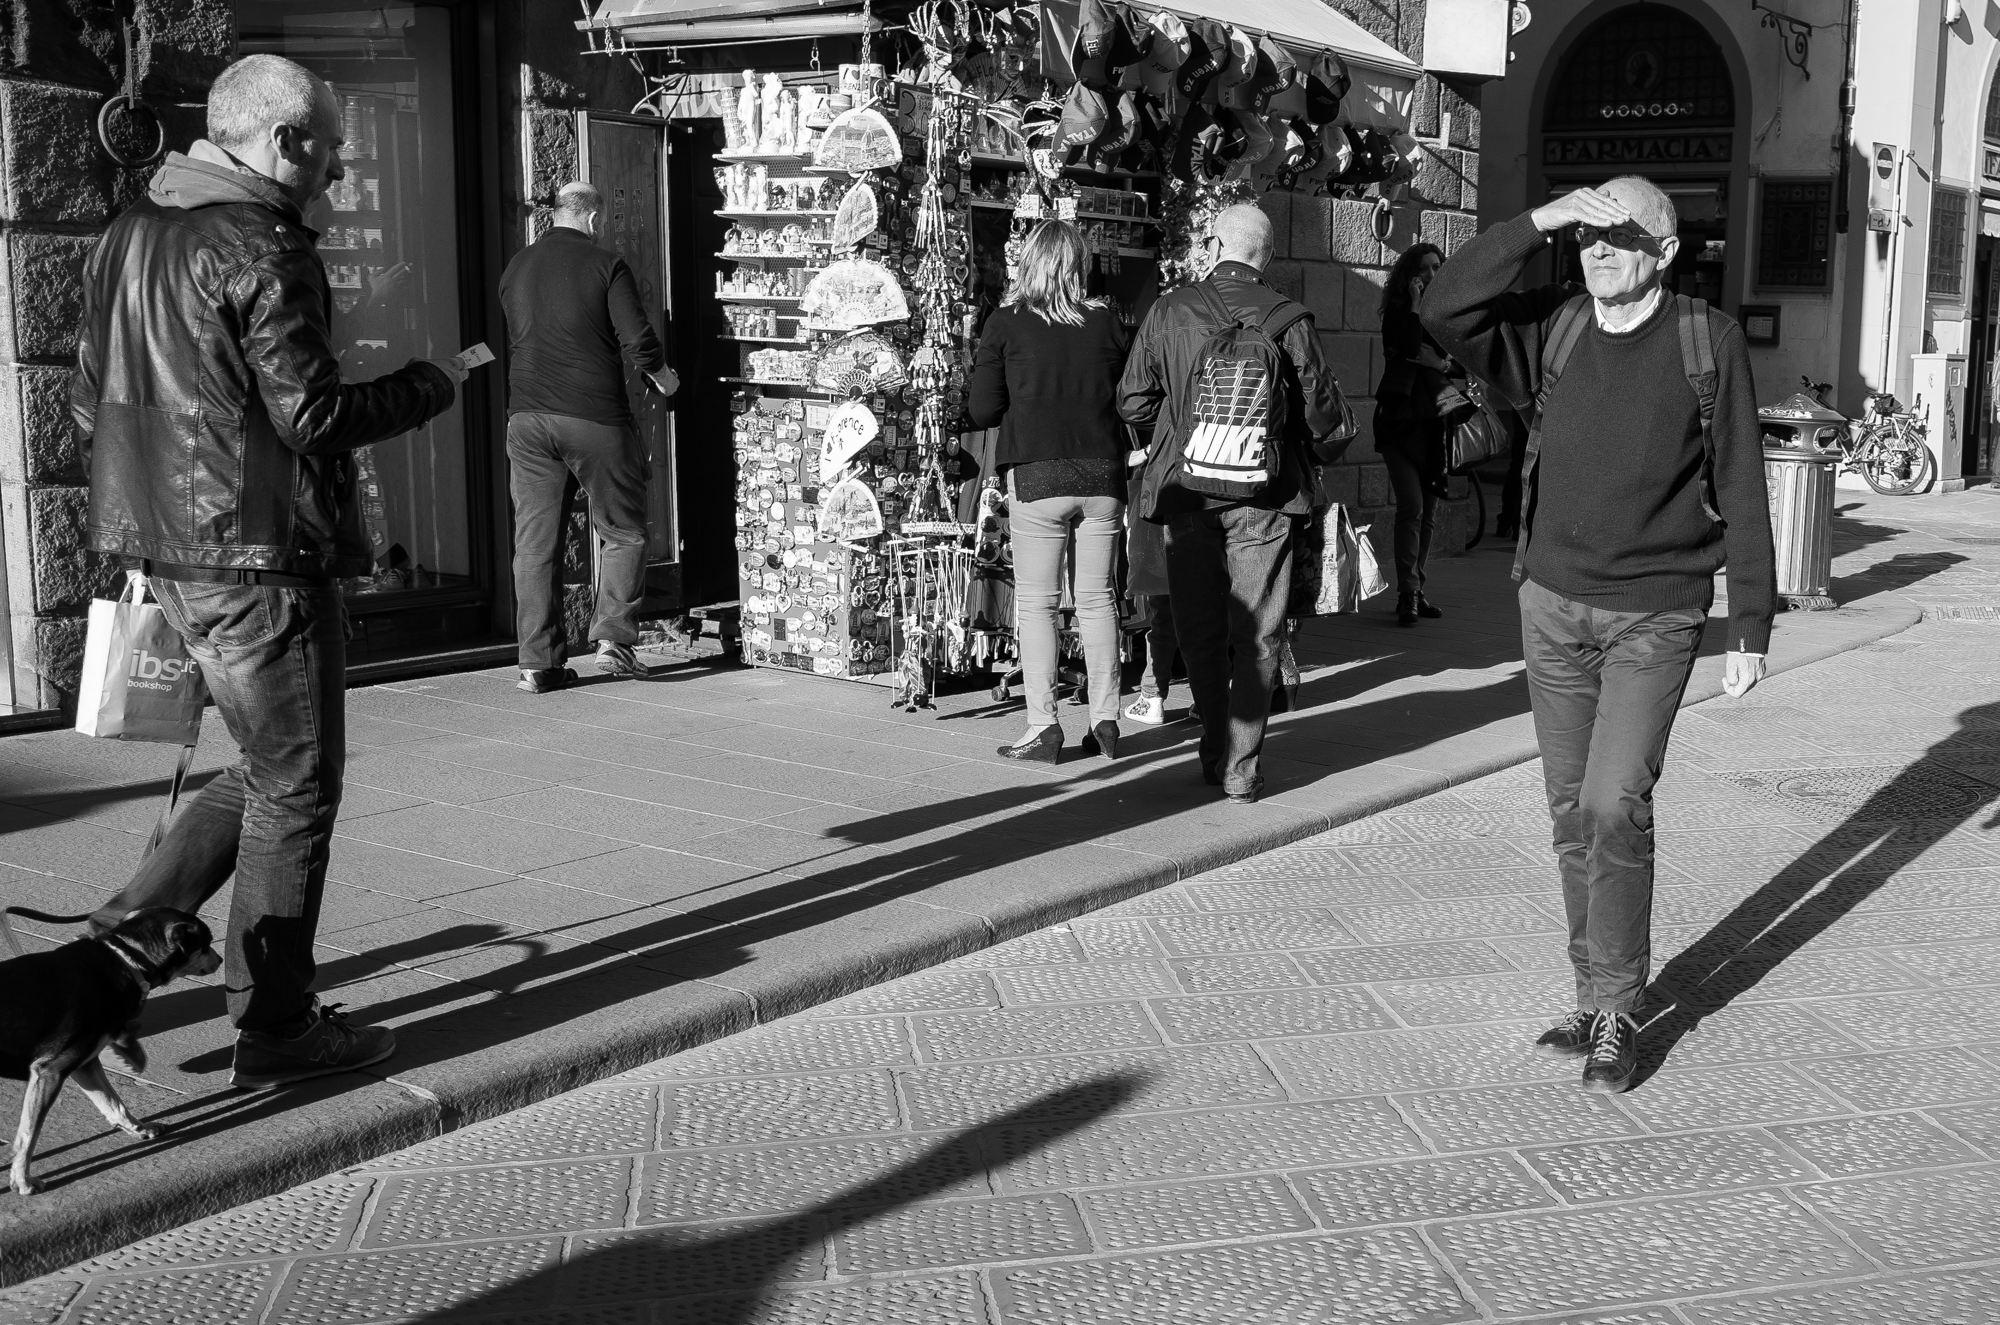
pedestrian, black and white, people, road, white, street, crowd, fashion, clothing, black, monochrome, infrastructure, photograph, florence, florenz, monochrome photography, film noir